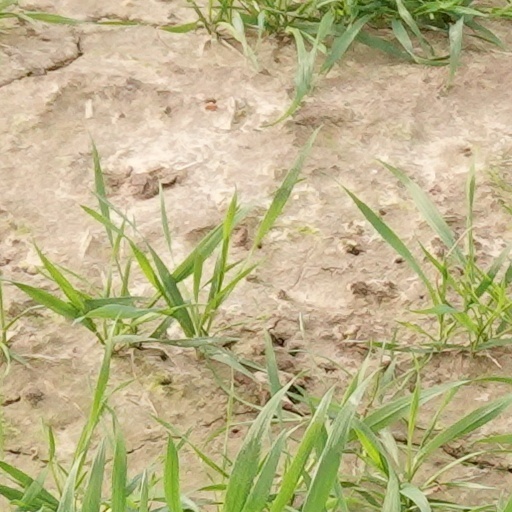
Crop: wheat